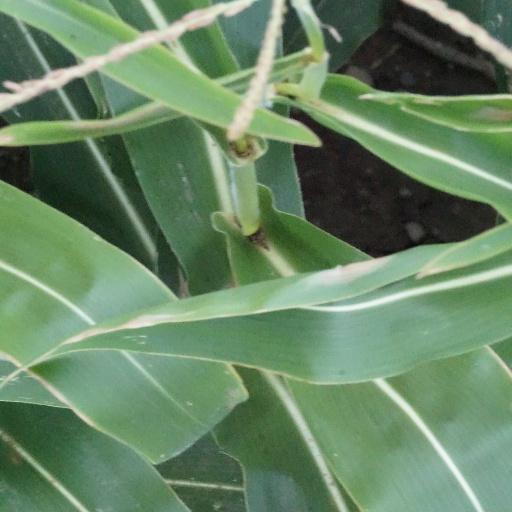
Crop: maize; corn